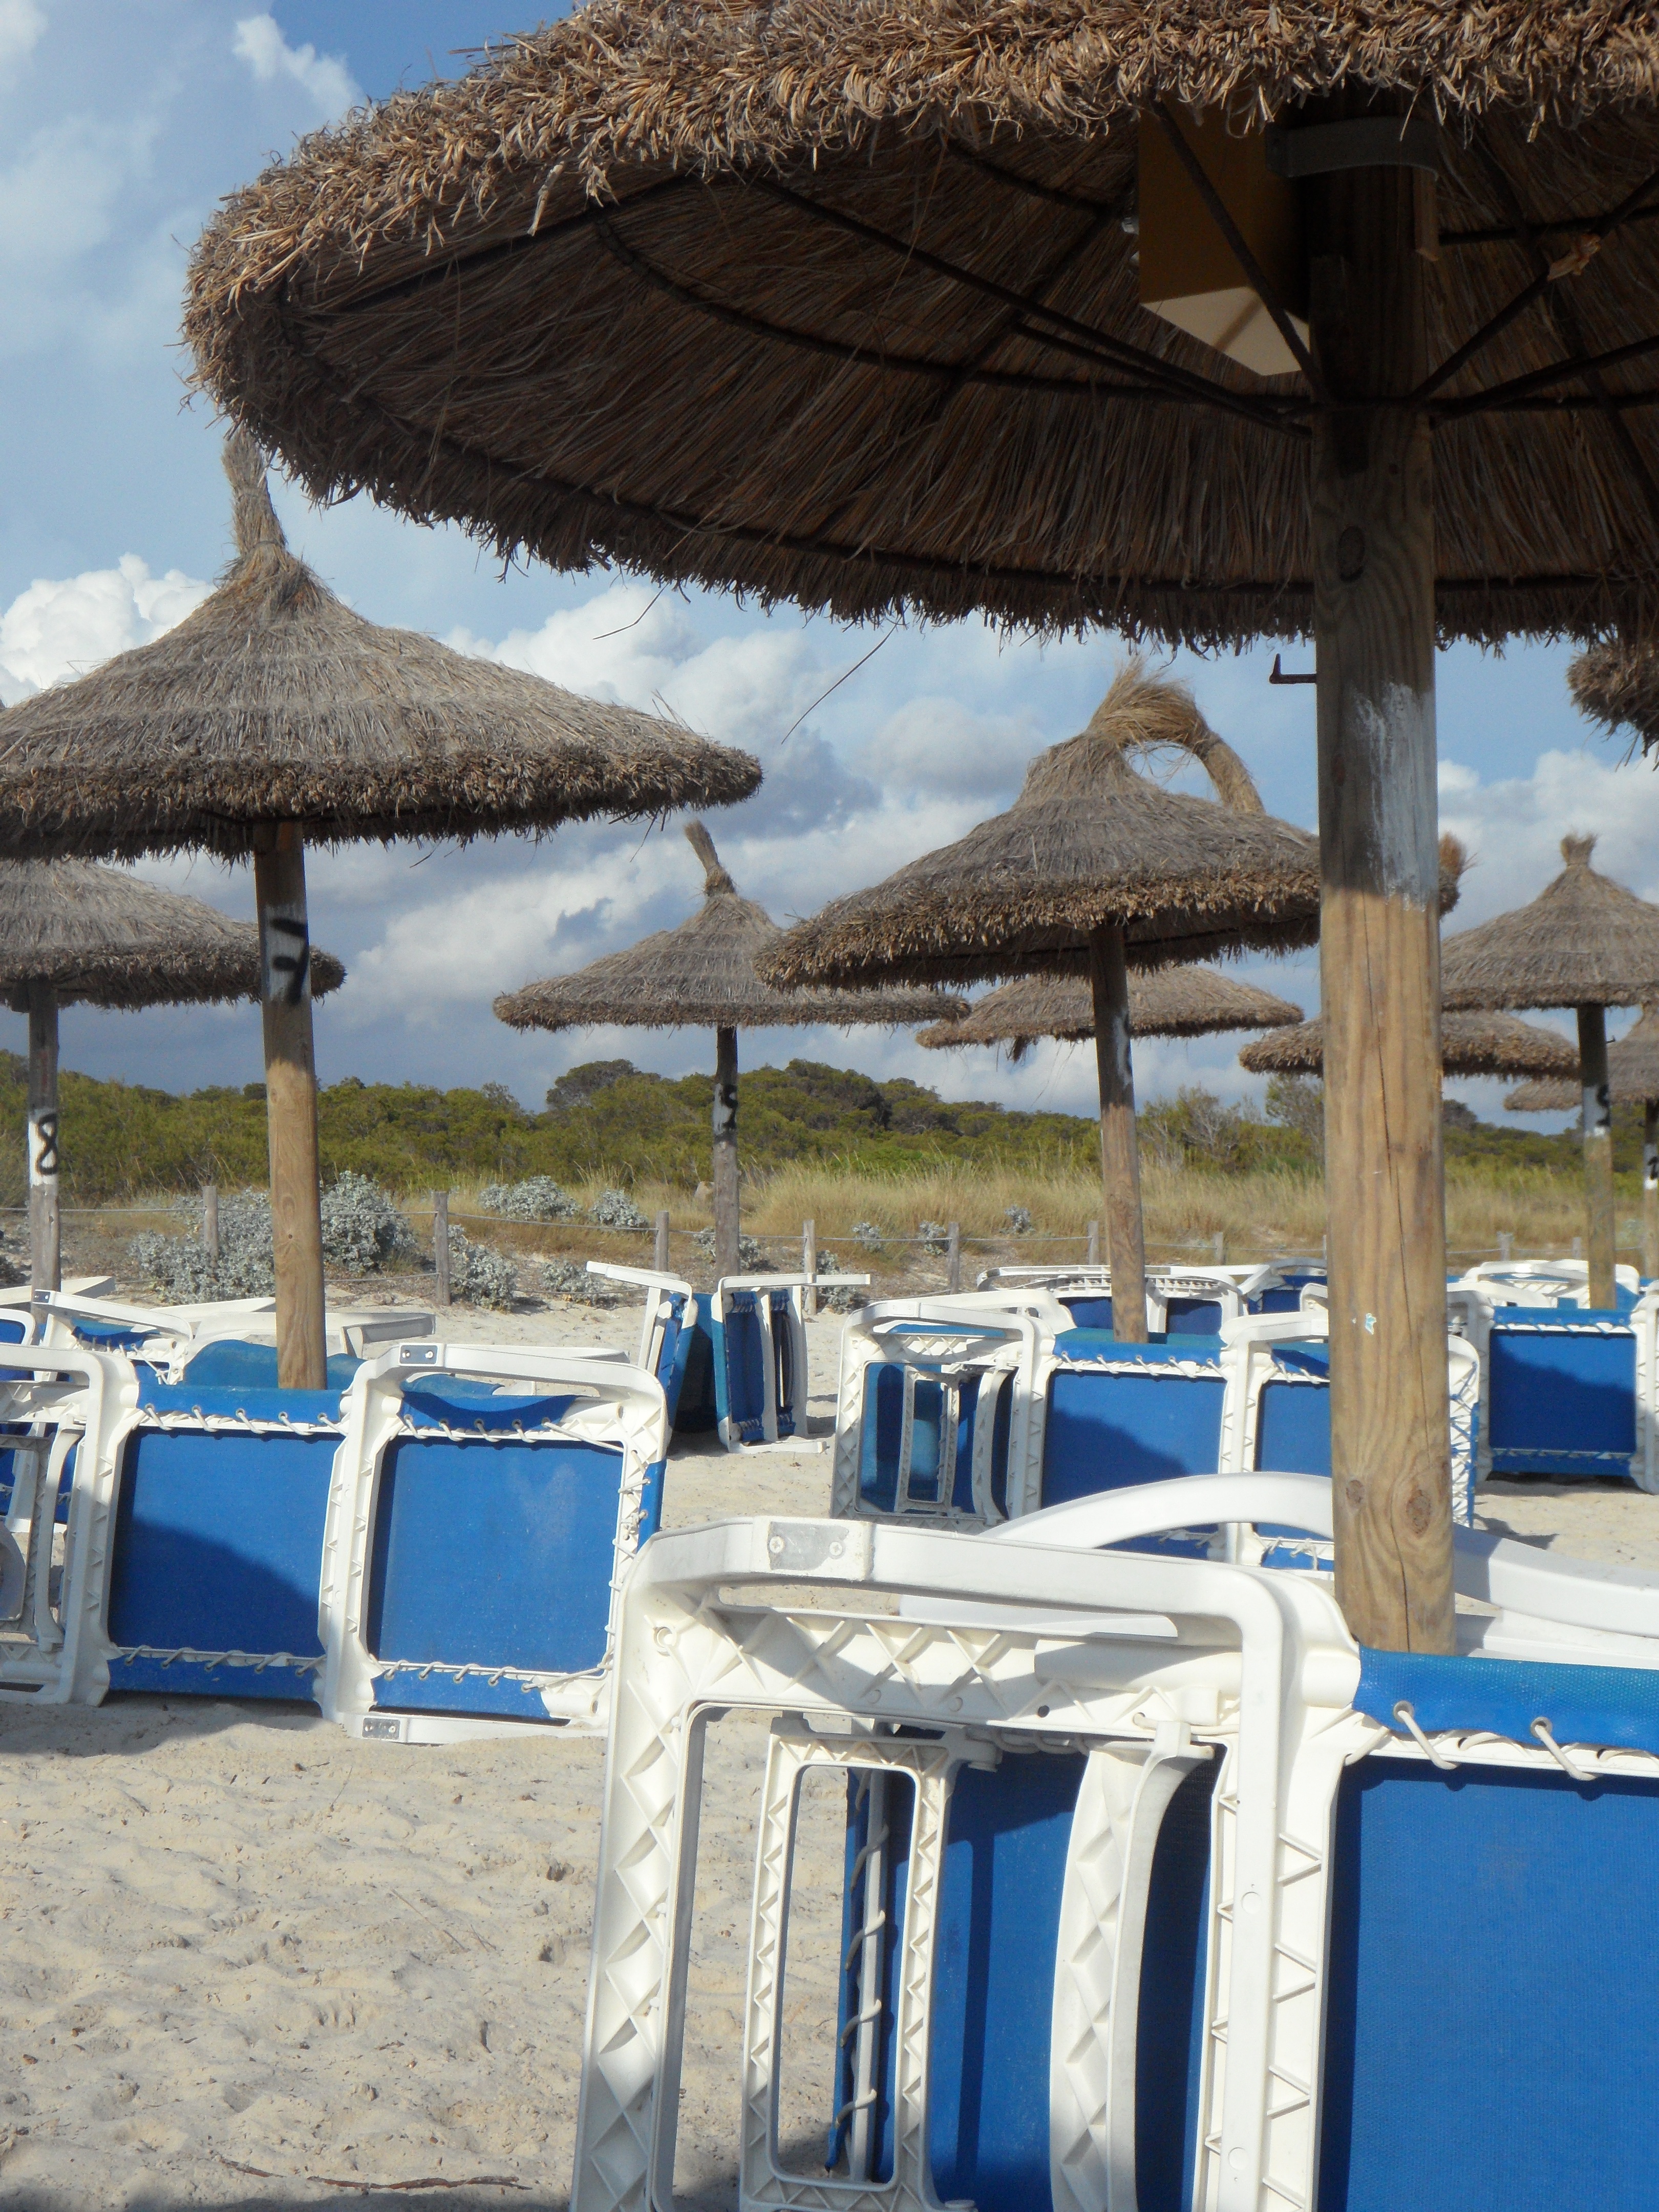
beach, sea, sand, restaurant, vacation, hut, sunbathing, swimming pool, cottage, umbrella, shadow, holiday, resort, deck chair, parasol, quiet, screens, concerns, sand beach, cleaned up, shade tree, sun loungers, parasols, outdoor structure, vorsaison